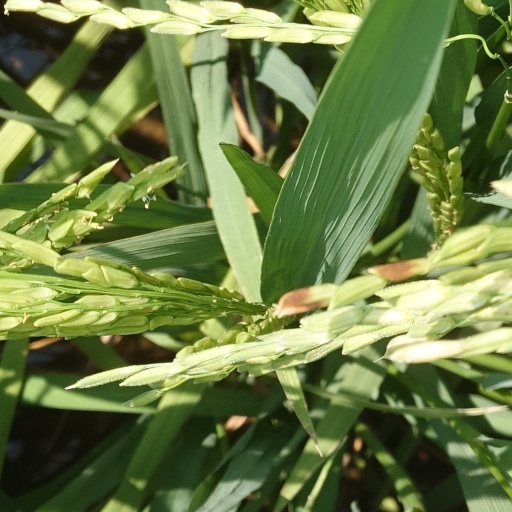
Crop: rice